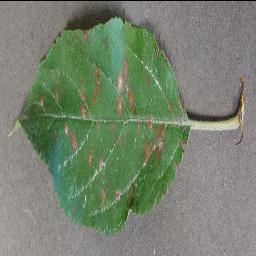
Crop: apple
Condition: cedar_rust